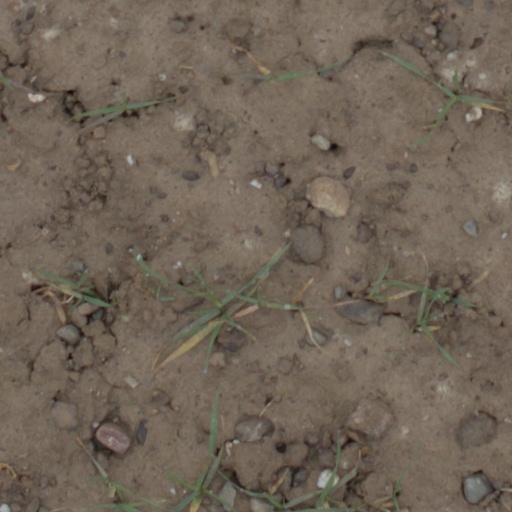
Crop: wheat